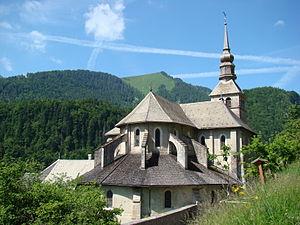
Vue du chevet de l'église abbatiale d'Abondance
Abondance est une commune française située dans le département de la Haute-Savoie, en région Auvergne-Rhône-Alpes.
Cet article liste les abbayes cisterciennes actives ou ayant existé sur le territoire français actuel. Ces abbayes ont appartenu, à différentes époques, à des ordres ou des congrégations ou des groupements dits « cisterciens ».
Cette liste des églises de la Haute-Savoie recense les édifices religieux - églises, basiliques et cathédrales - situés dans le département de la Haute-Savoie. Tous sont situés dans le diocèse d'Annecy, hormis ceux situés dans les paroisses du canton de Rumilly, unis à l'archidiocèse de Chambéry, Maurienne et Tarentaise.
L'abbaye Notre-Dame d'Abondance est située à Abondance dans le département de la Haute-Savoie et la région Auvergne-Rhône-Alpes.